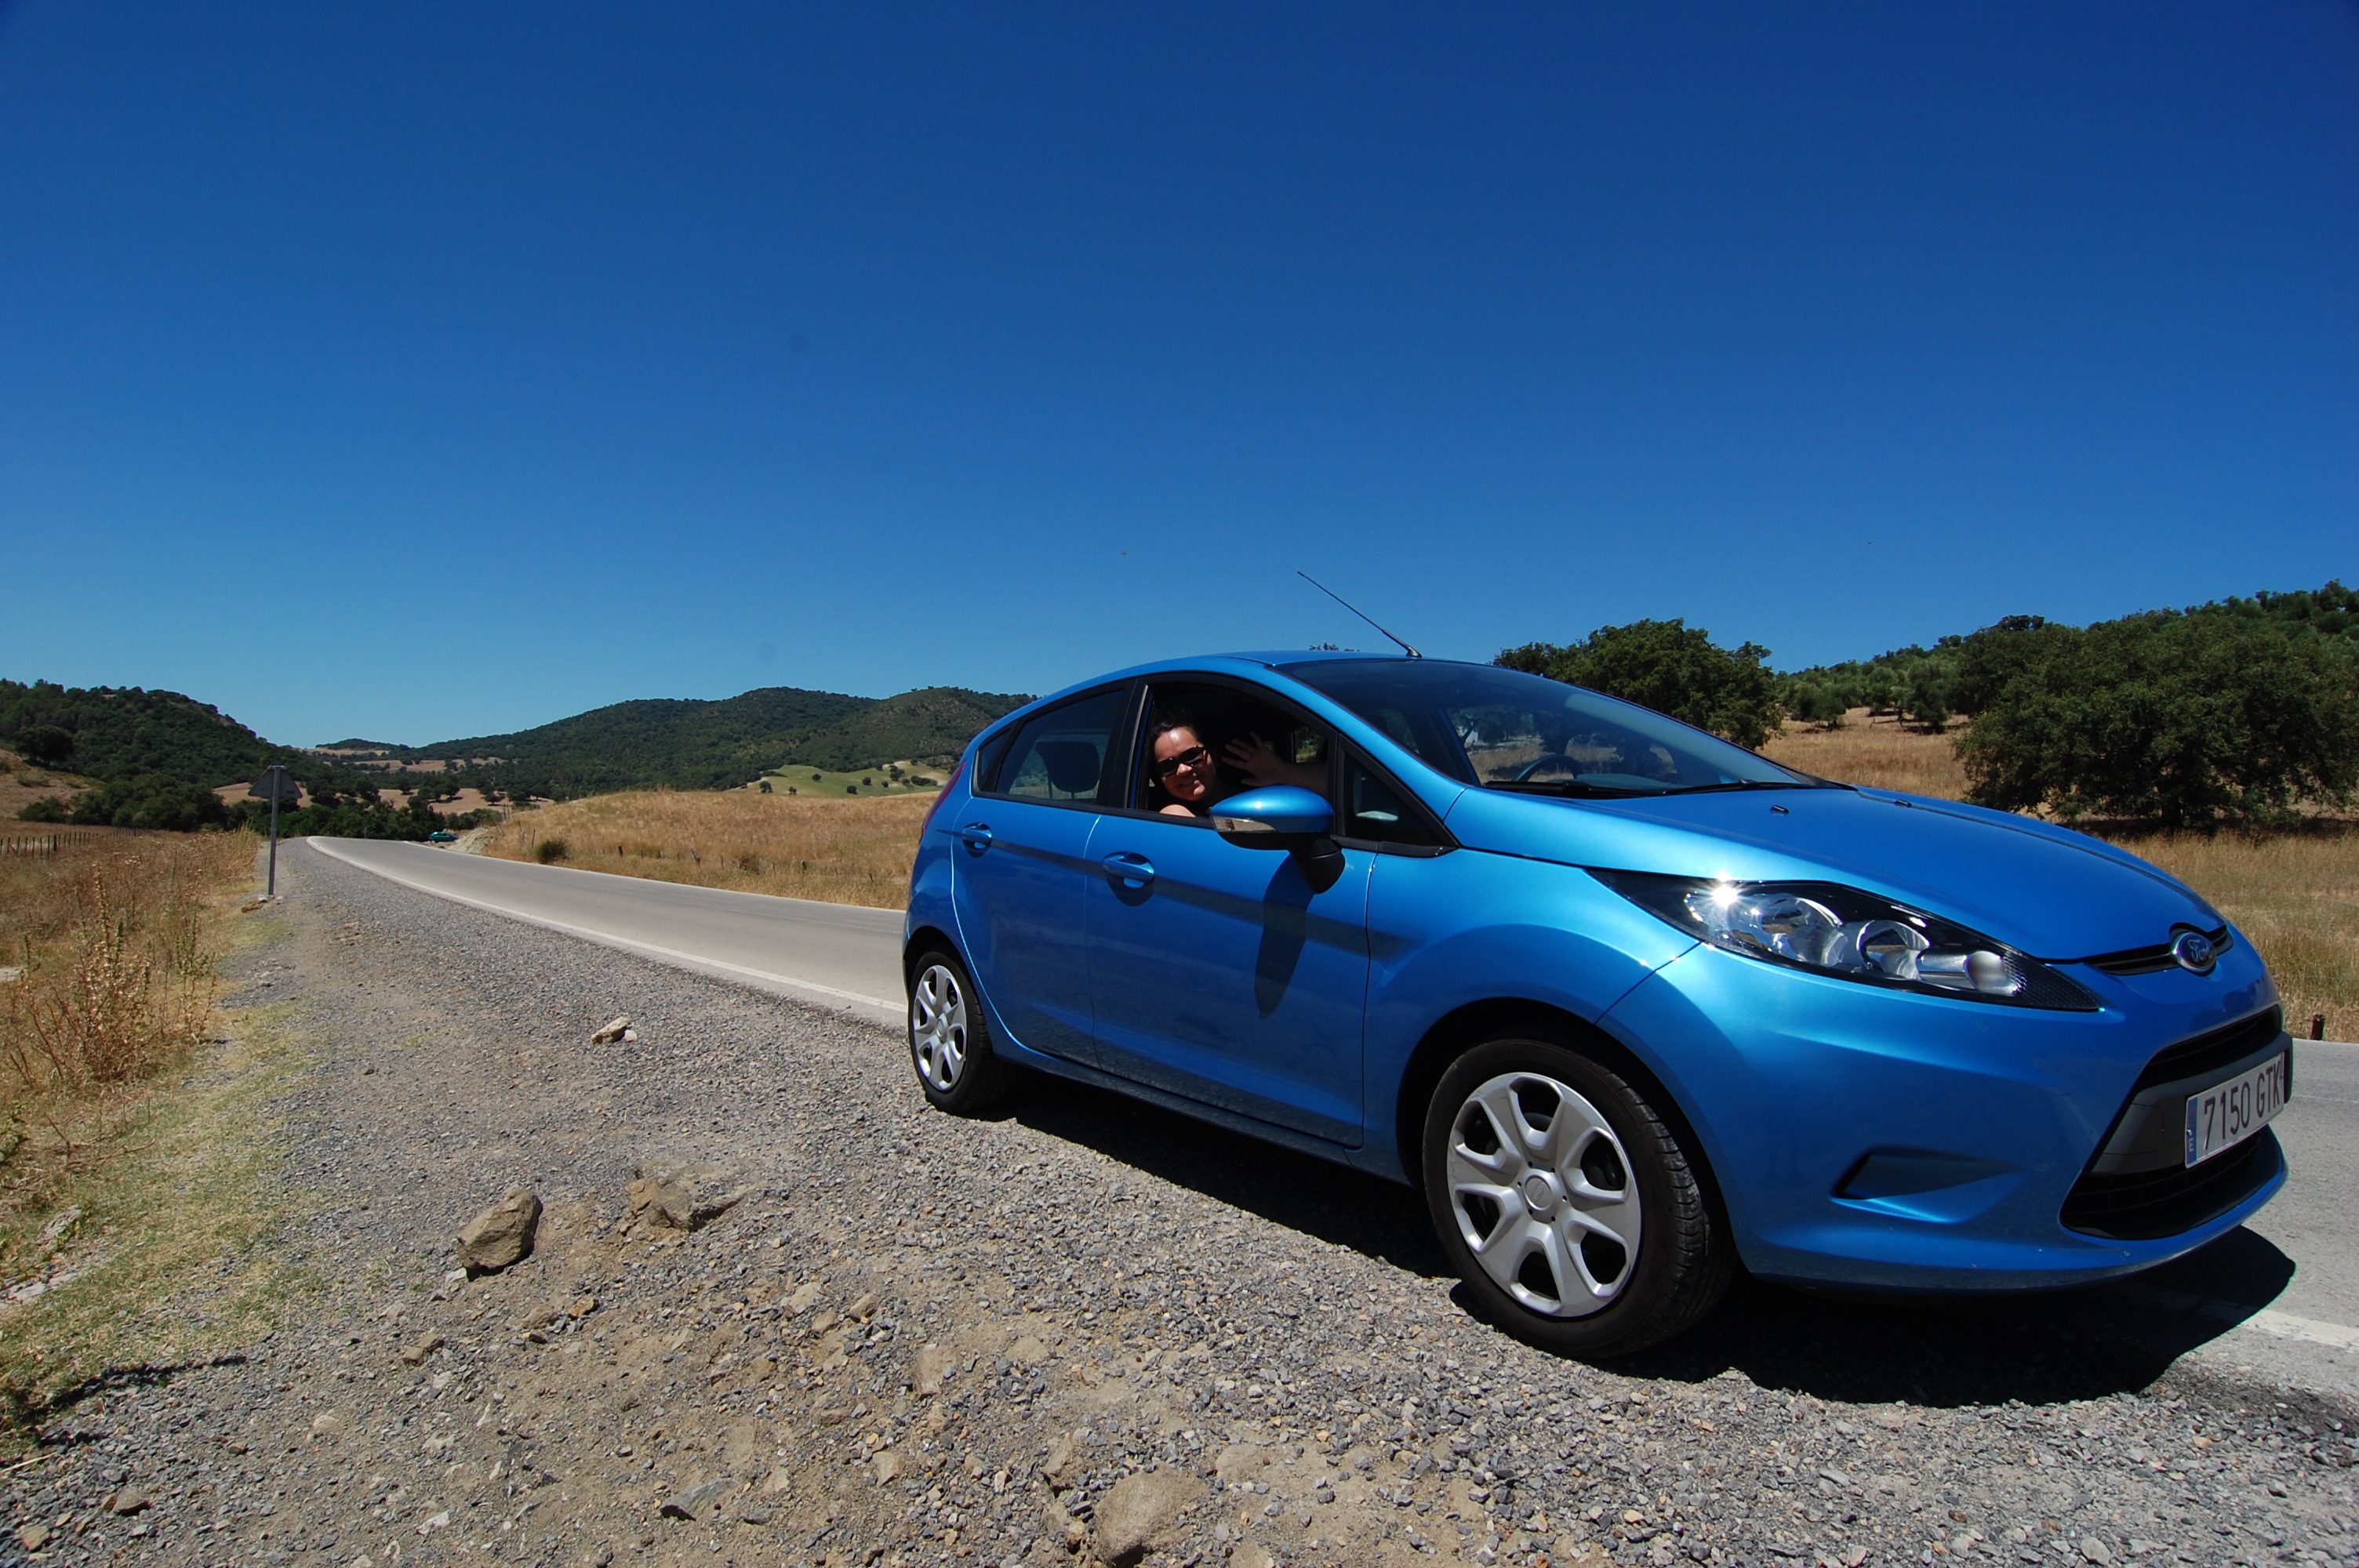
car, transport, vehicle, blue, hatchback, race car, ford, land vehicle, ford fiesta, automobile make, supermini